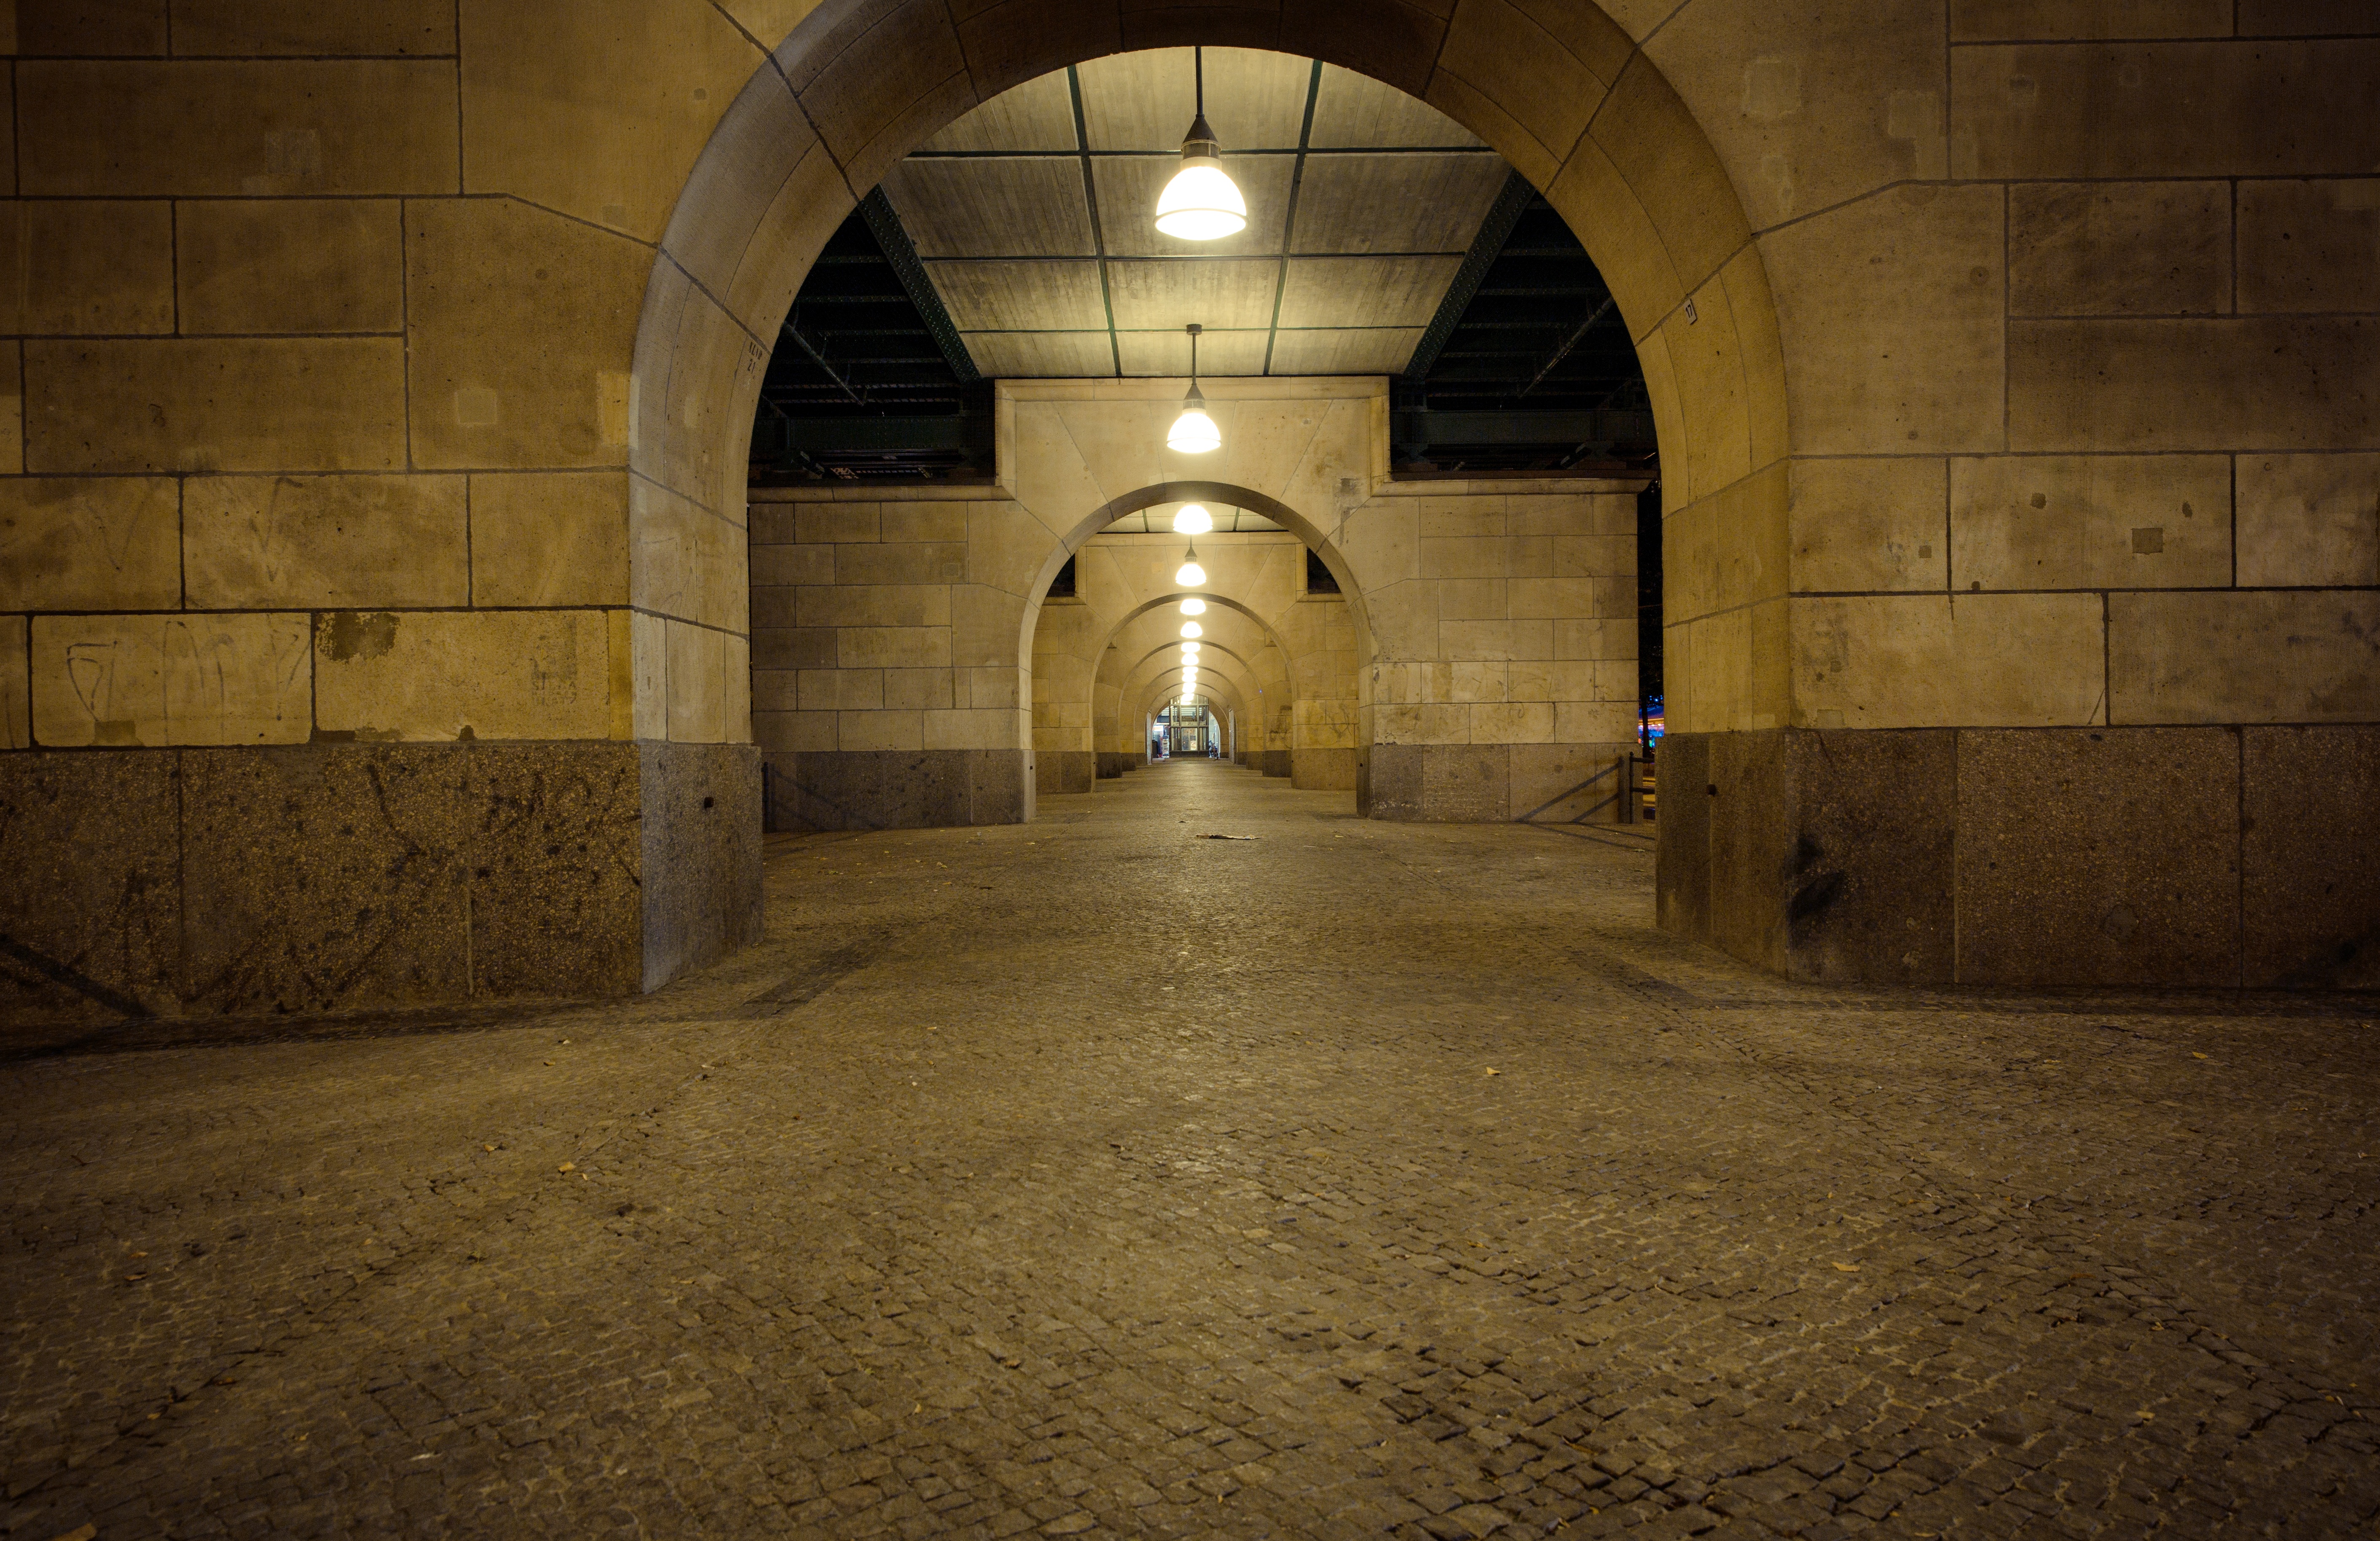
light, architecture, road, bridge, skyline, traffic, night, building, urban, tunnel, subway, metro, underground, tram, transport, neighborhood, europe, arch, twilight, holiday, darkness, sightseeing, lighting, long exposure, capital, temple, infrastructure, symmetry, germany, berlin, german, middle, ubahn, prenzlauerberg, destination, junction, crypt, night life, block of flats, prefab, museum island, east berlin, ancient history, west berlin, road crossing, prenzlau, b96a, gleimstra e, stargard str